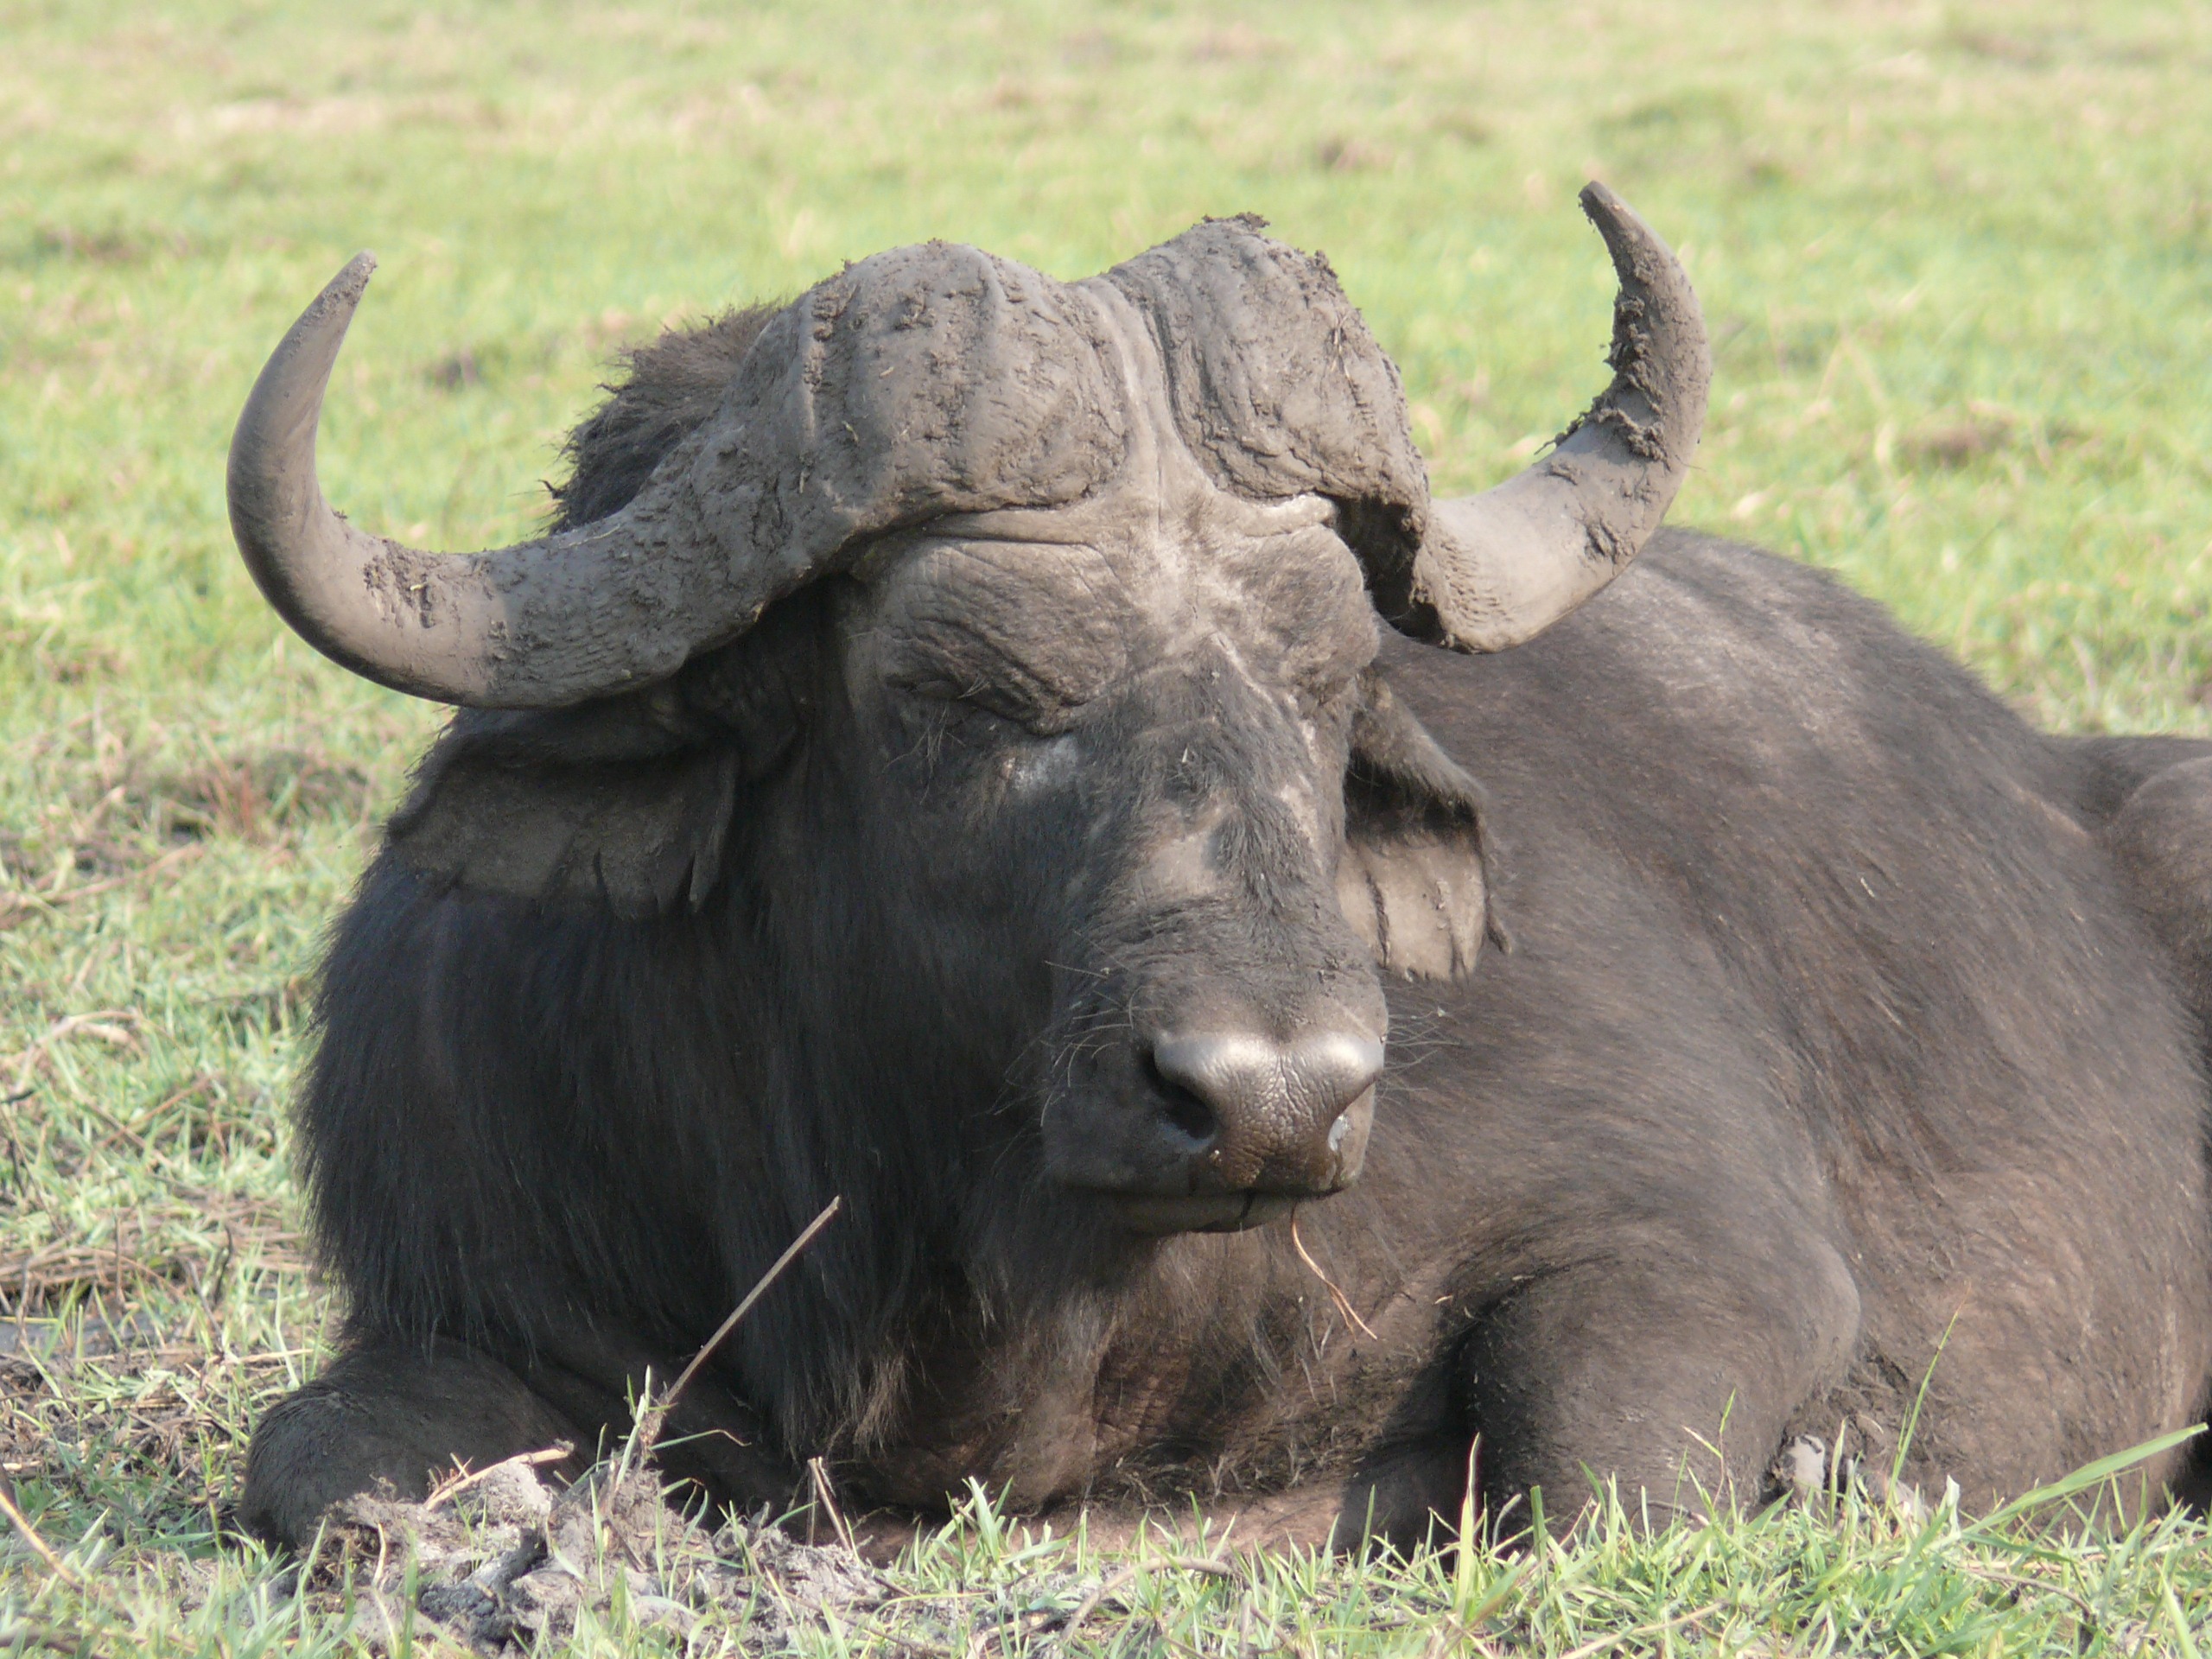
wildlife, horn, africa, mammal, fauna, bull, rhinoceros, vertebrate, bison, yak, botswana, safari, chobe, water buffalo, wildebeest, cattle like mammal, muskox, working animal